Jess Duffin

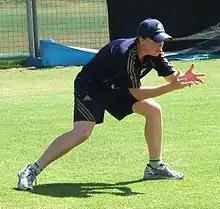
Duffin catching a ball at a practice session

Duffin was selected for the 2010 World Twenty20 in the West Indies, playing every game of Australia's unbeaten run.